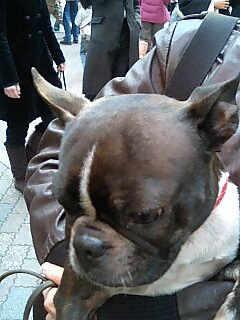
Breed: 1121-n000002-French_bulldog